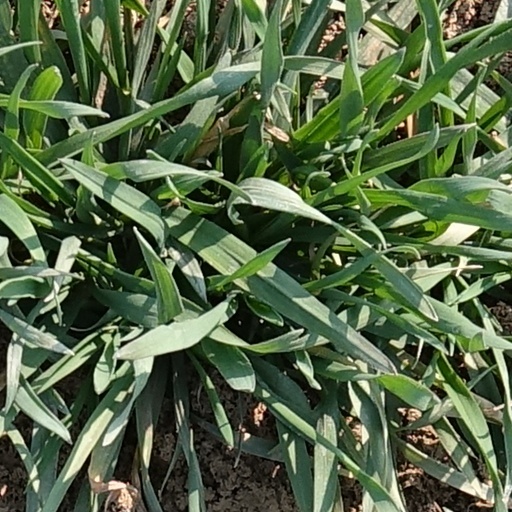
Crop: wheat